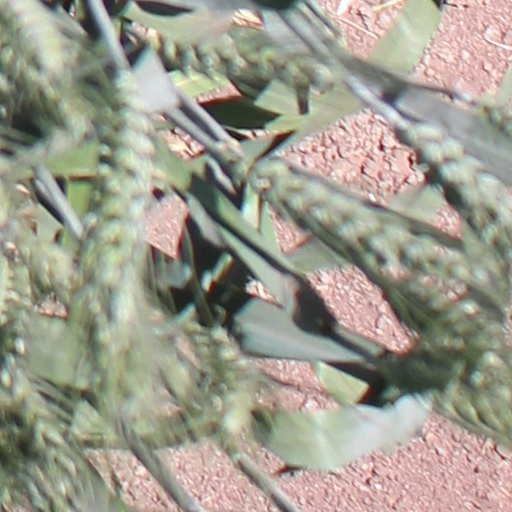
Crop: wheat